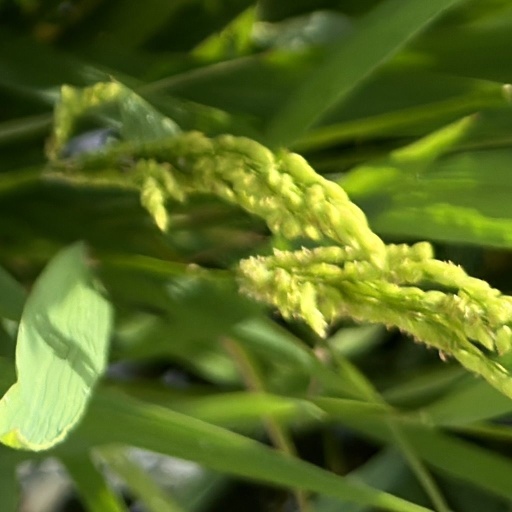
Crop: rice